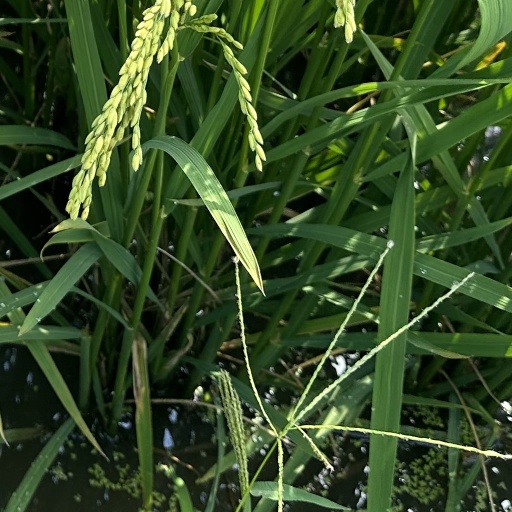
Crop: rice